Scott Hannan

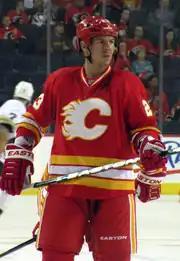

On November 30, 2010, Hannan was traded from Colorado to the Washington Capitals in exchange for Tomáš Fleischmann.